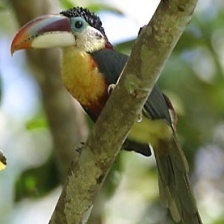
Species: CURL CRESTED ARACURI
Scientific name: PTEROGLOSSUS BEAUHARNAESII
ImageNet parent category: toucan